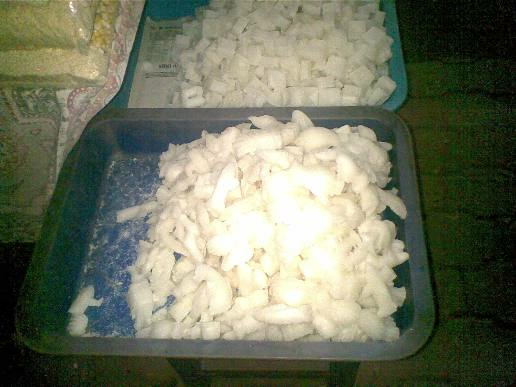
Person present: No